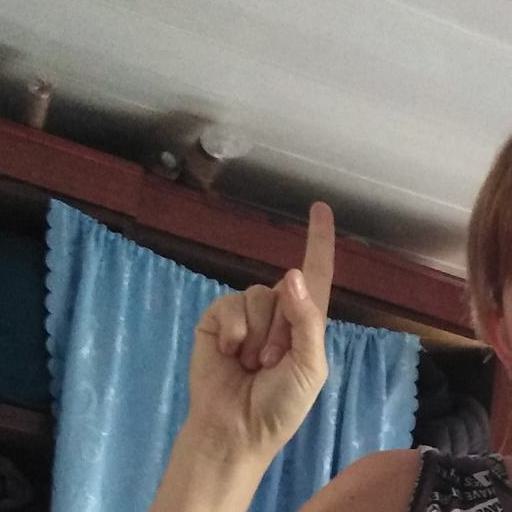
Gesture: one